George H. W. Bush

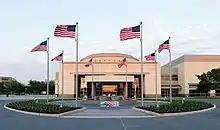
The George H.W. Bush Presidential Library and Museum on the west campus of Texas A&M University in College Station, Texas, 2011

Faced with massive debts and low oil prices in the aftermath of the Iran–Iraq War, Iraqi leader Saddam Hussein decided to conquer the country of Kuwait, a small, oil-rich country situated on Iraq's southern border. After Iraq invaded Kuwait in August 1990, Bush imposed economic sanctions on Iraq and assembled a multi-national coalition opposed to the invasion. Some in the administration feared that a failure to respond to the invasion would embolden Hussein to attack Saudi Arabia or Israel. Robert Gates attempted to convince Brent Scowcroft that Bush should tone down the rhetoric but Bush insisted it was his primary concern to discourage other countries from "unanswered aggression". Bush also wanted to ensure continued access to oil, as Iraq and Kuwait collectively accounted for 20 percent of the world's oil production, and Saudi Arabia produced another 26 percent of the world's oil supply.